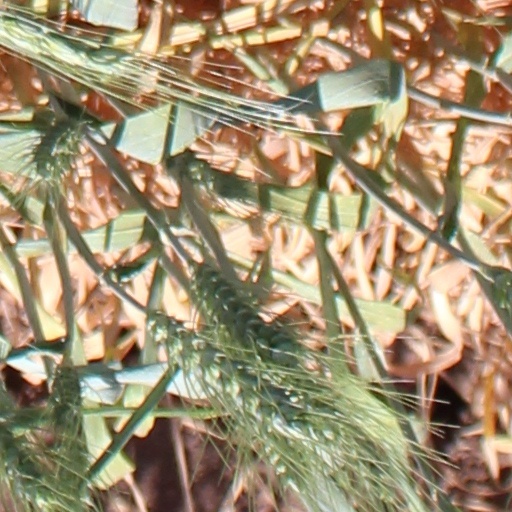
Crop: wheat